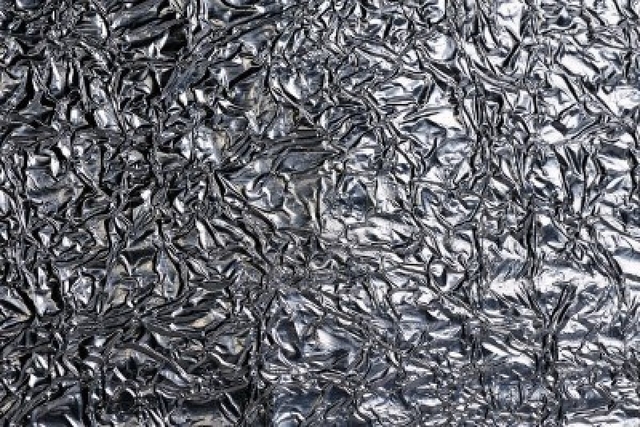
Texture: wrinkled